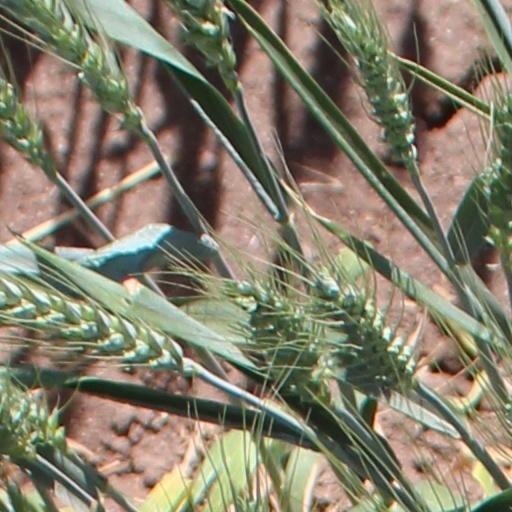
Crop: wheat